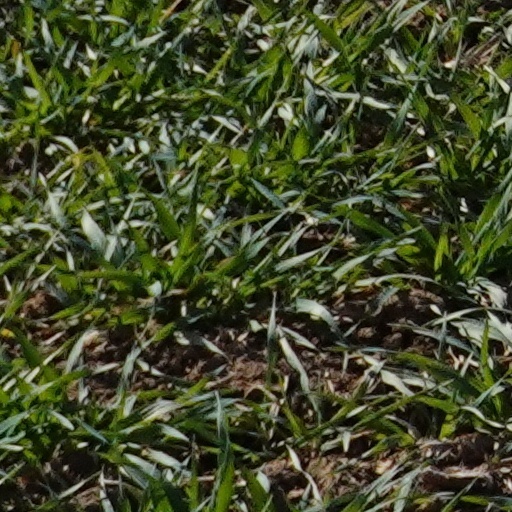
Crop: wheat